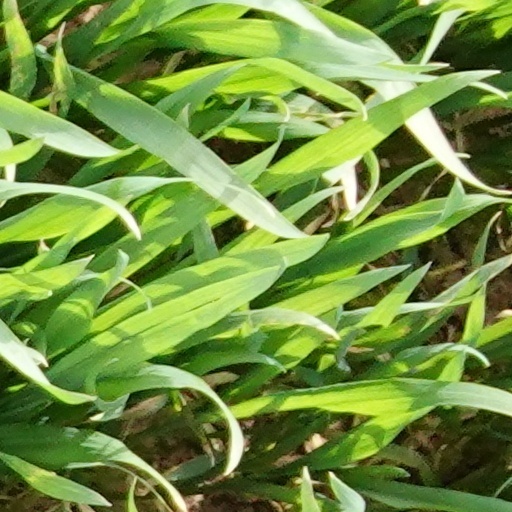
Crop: wheat